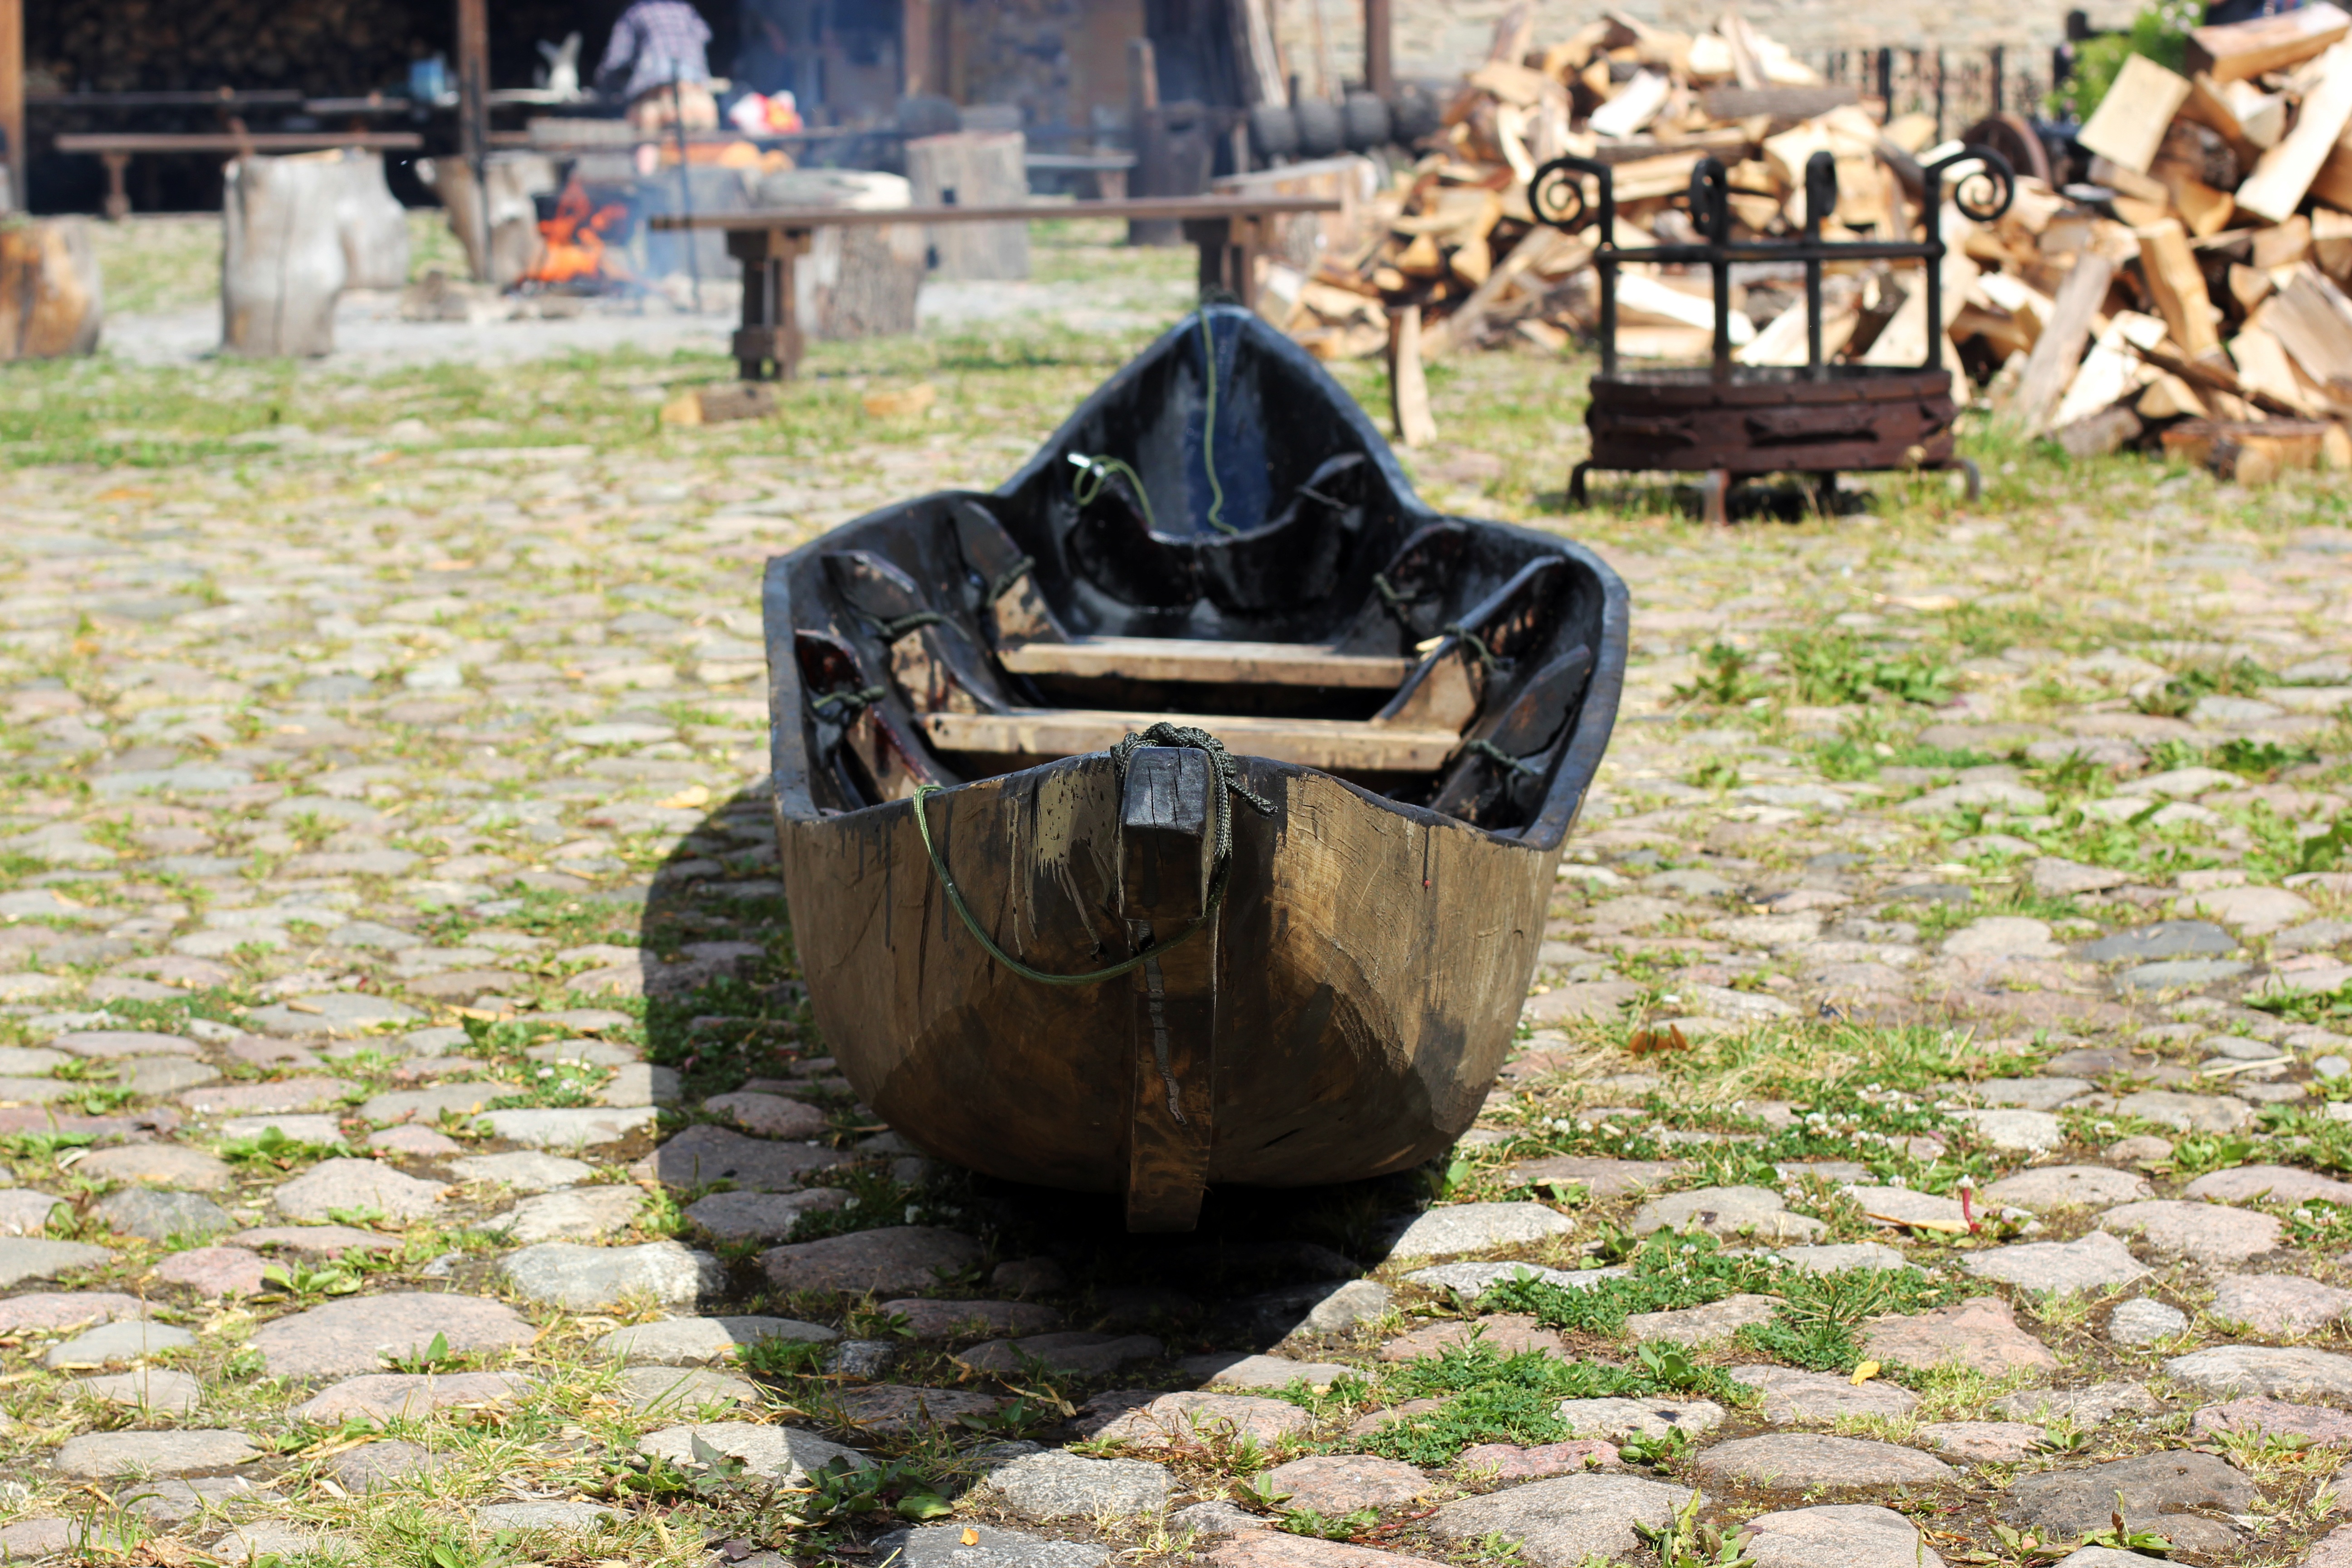
tree, boat, old, vehicle, sculpture, art